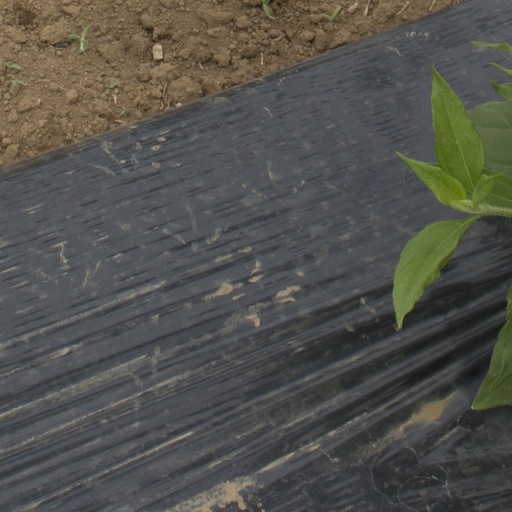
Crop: Jerusalem artichoke